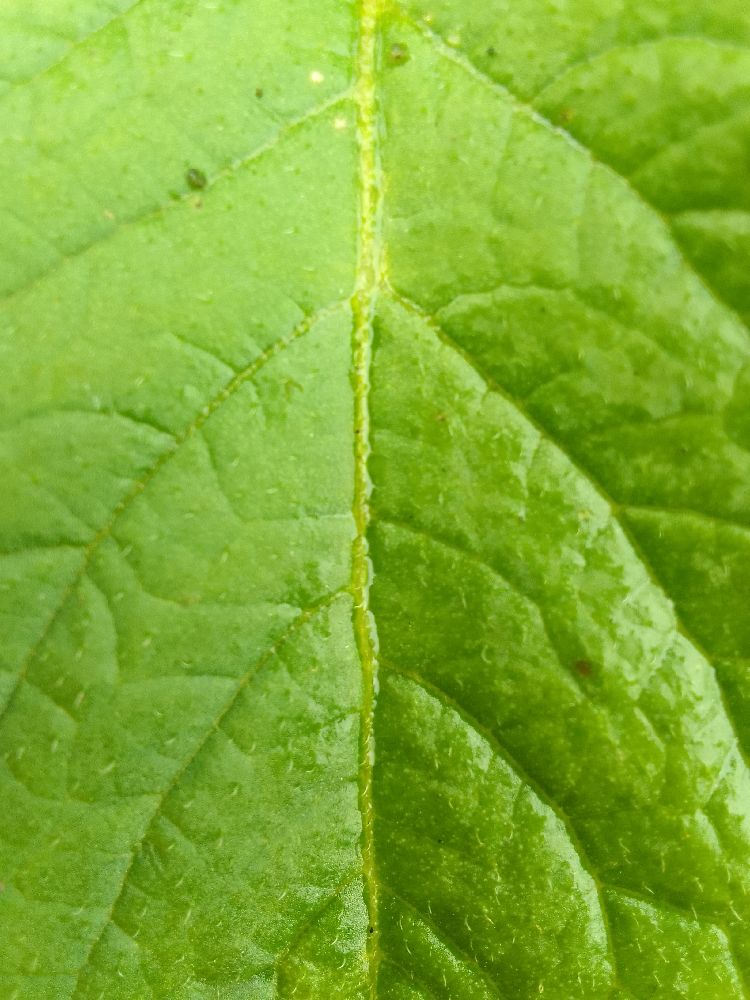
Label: Healthy